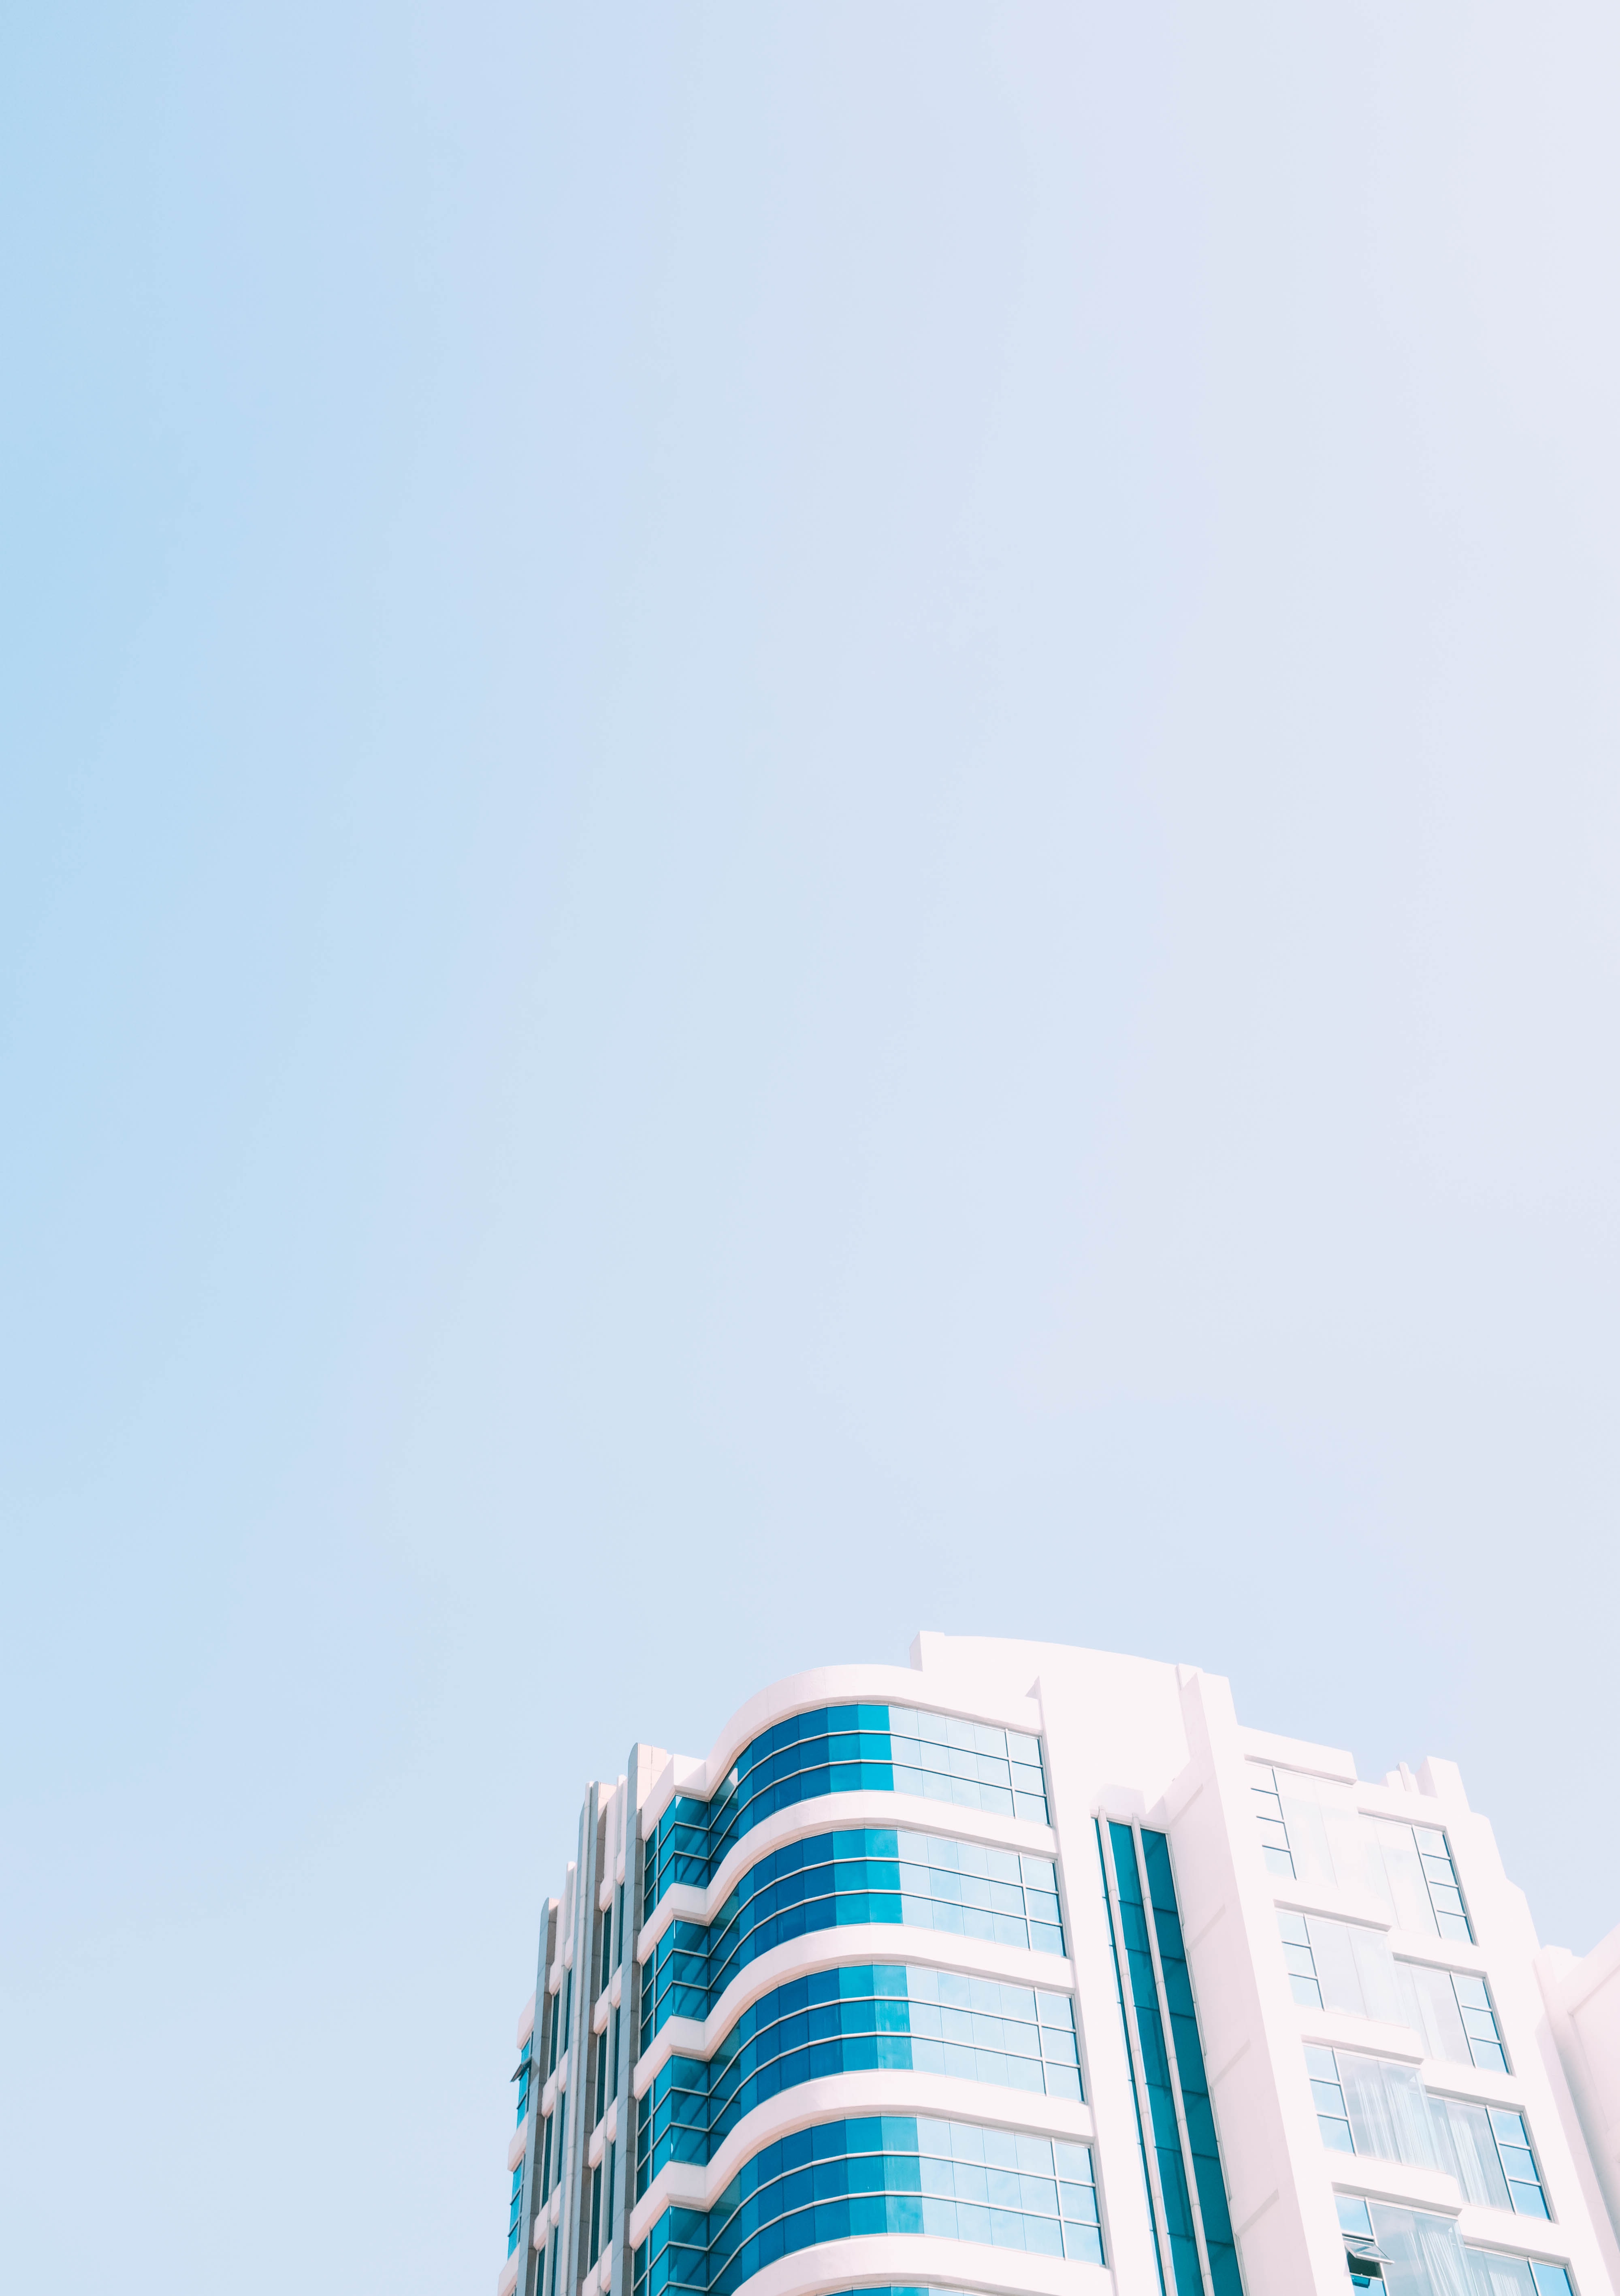
building, sky, blue, tower block, rectangle, cloud, urban design, condominium, Tints and shades, tower, commercial building, facade, electric blue, city, font, mixed use, tree, symmetry, pattern, apartment, headquarters, skyscraper, corporate headquarters